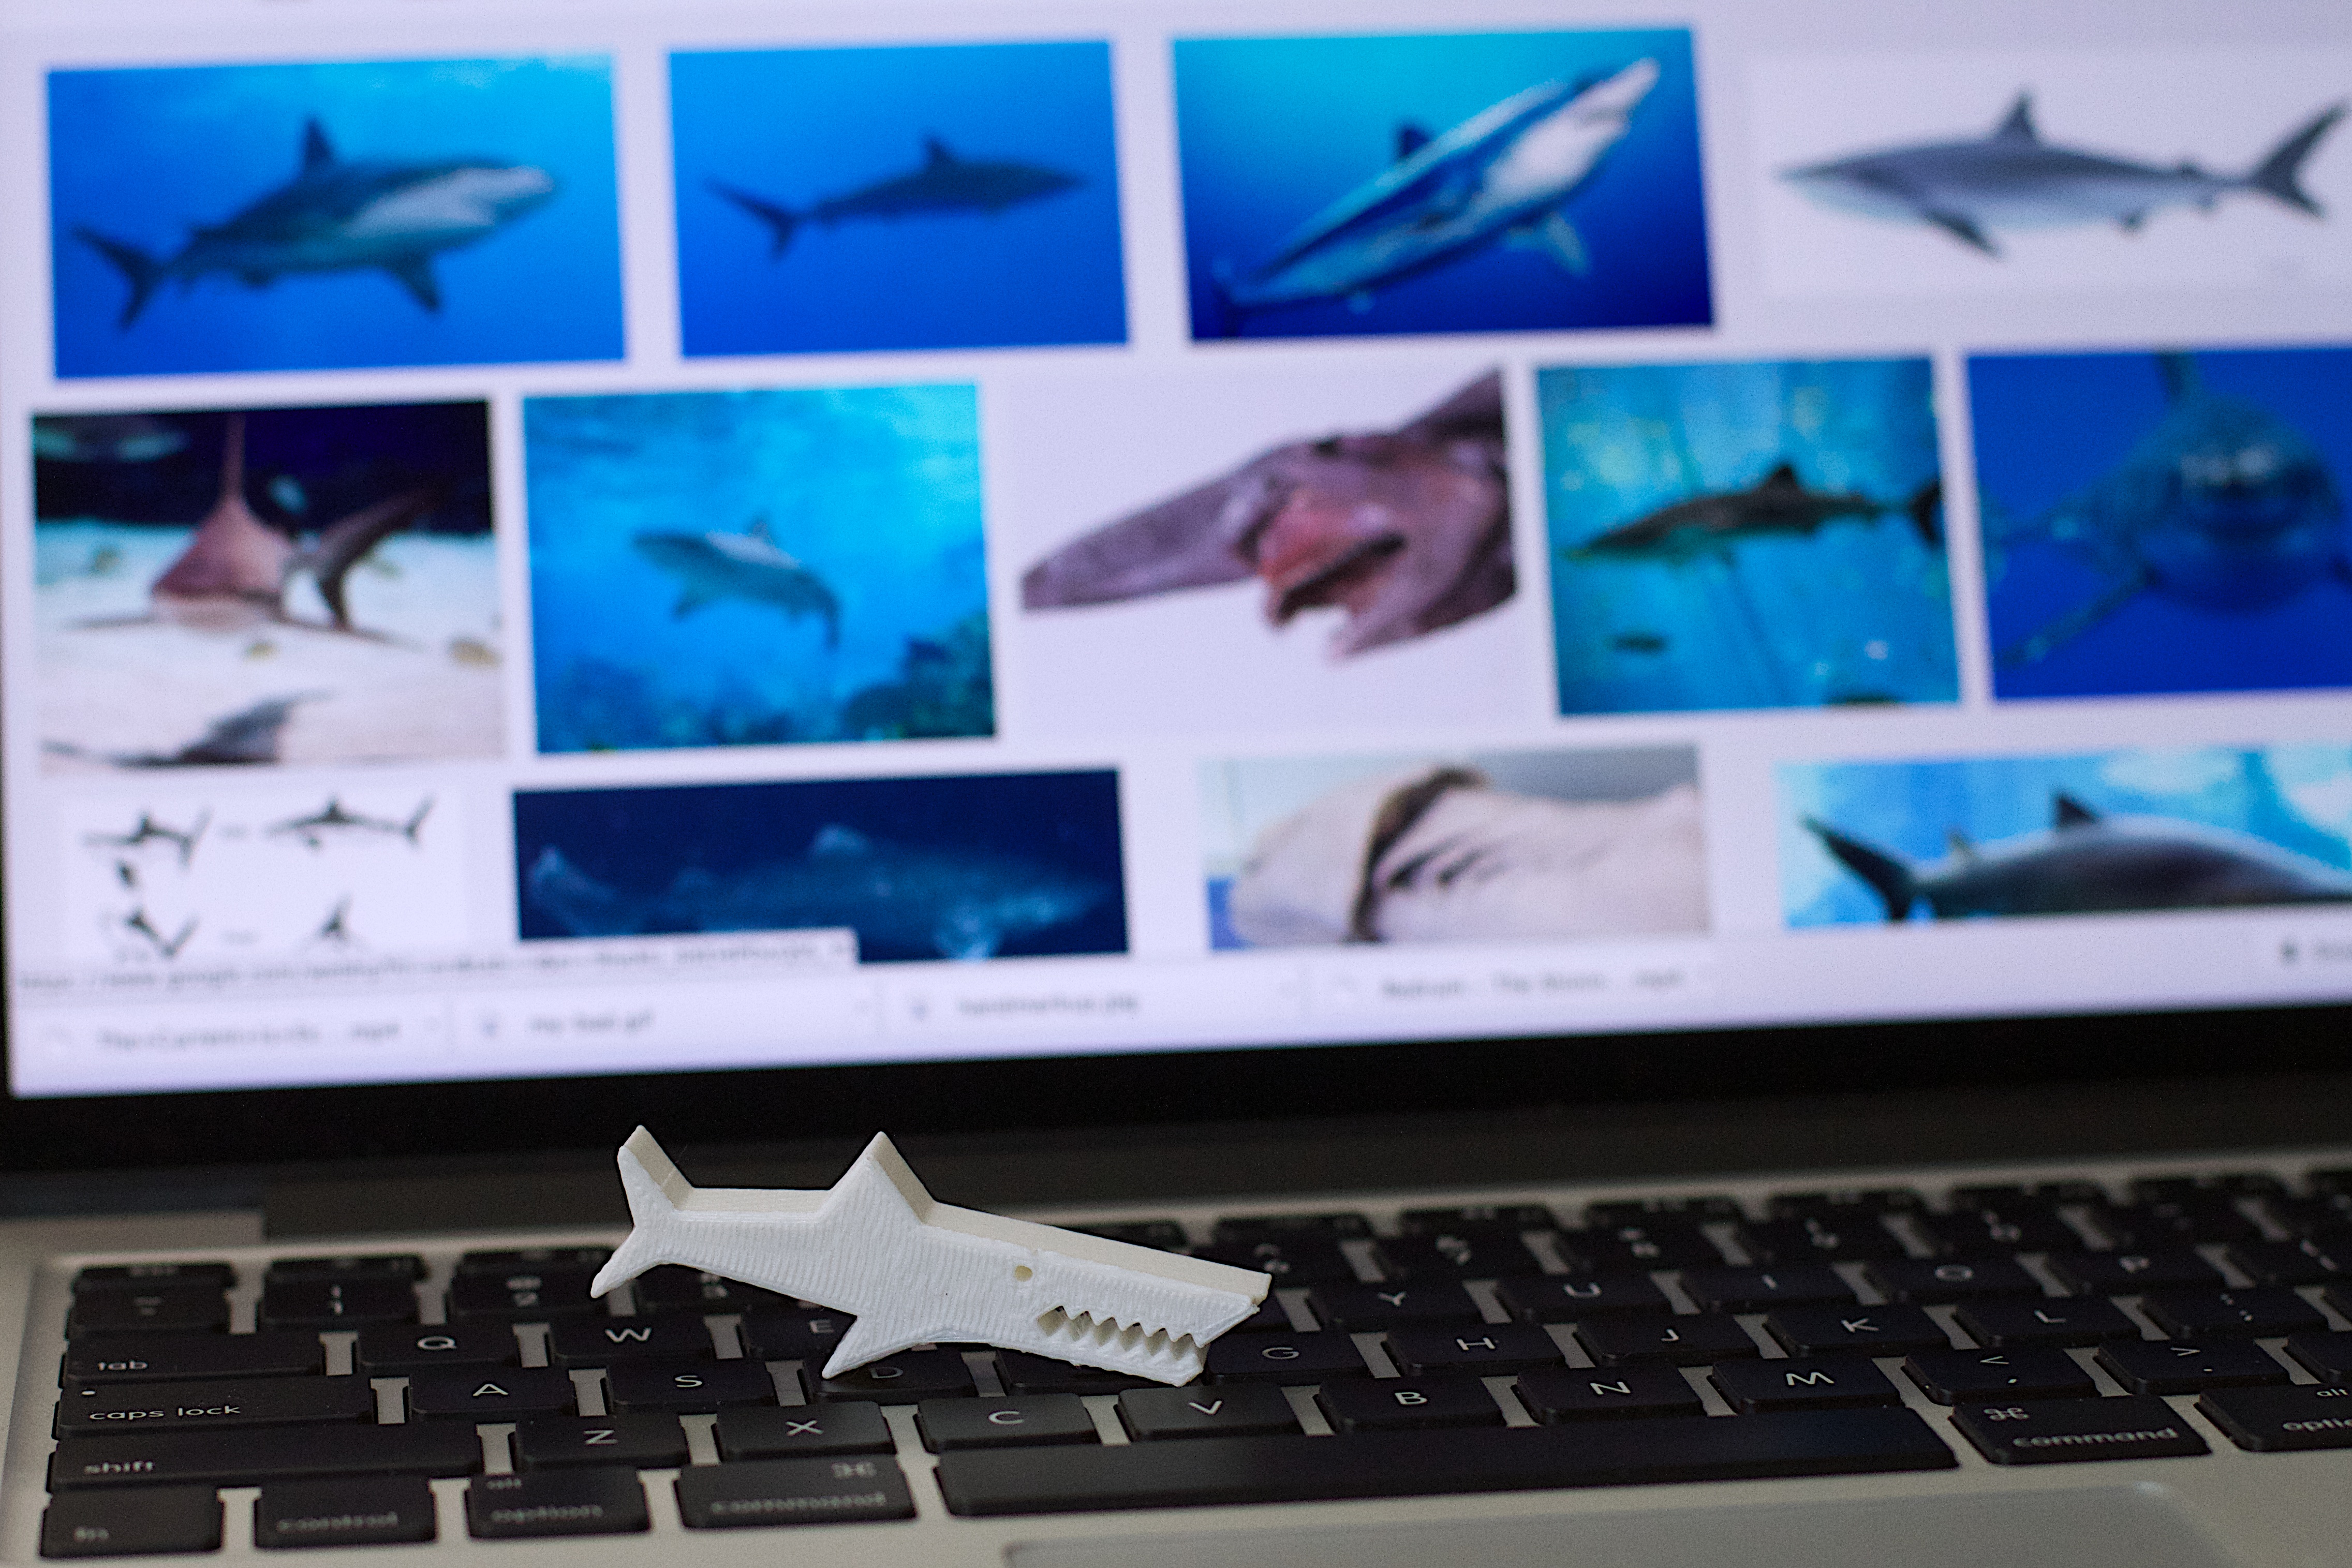
laptop, shark, brand